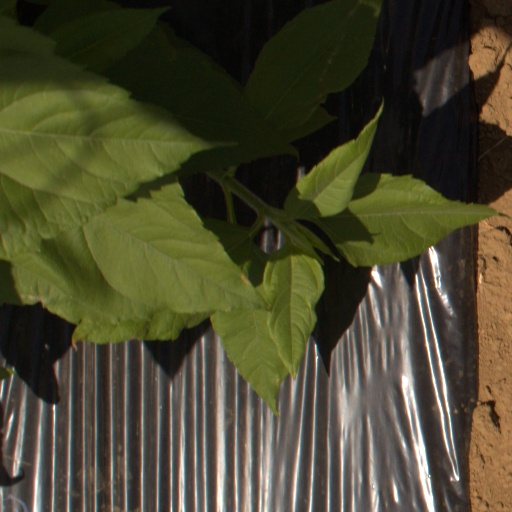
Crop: Jerusalem artichoke